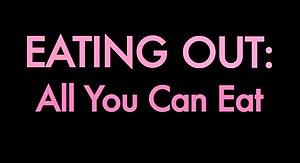
Eating Out 3: All you Can Eat est un film américain de Glenn Gaylord, sorti en 2009.